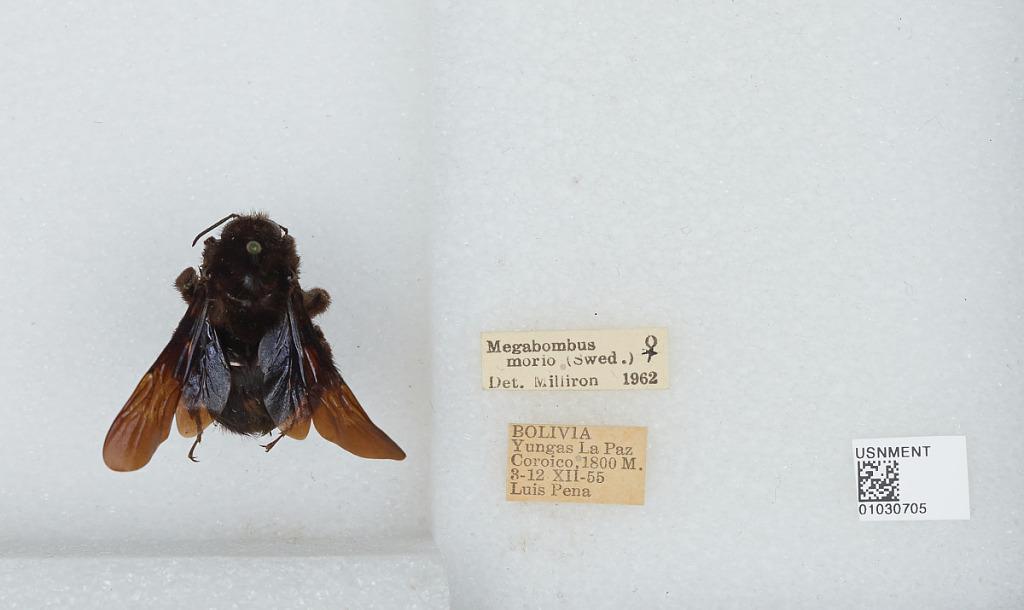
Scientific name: Bombus (Fervidobombus) morio (Swederus)
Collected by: L. Pena
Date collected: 1955-12-3
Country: Bolivia
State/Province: La Paz
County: Nor Yungas
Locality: Coroico
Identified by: Milliron